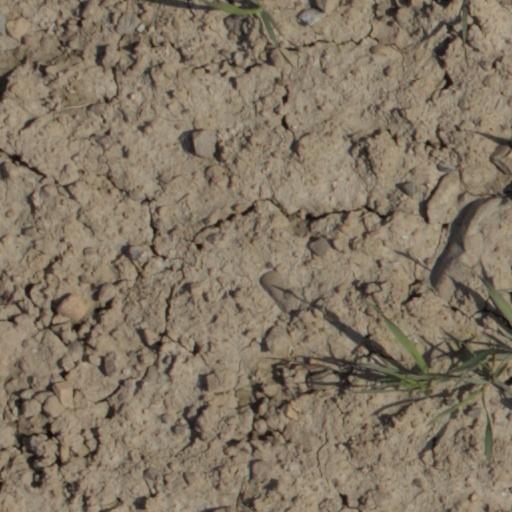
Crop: wheat